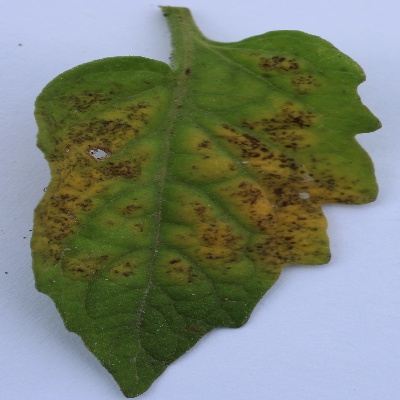
Crop: Tomato
Condition: septoria leaf spot